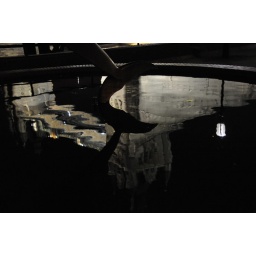
tower bridge by night